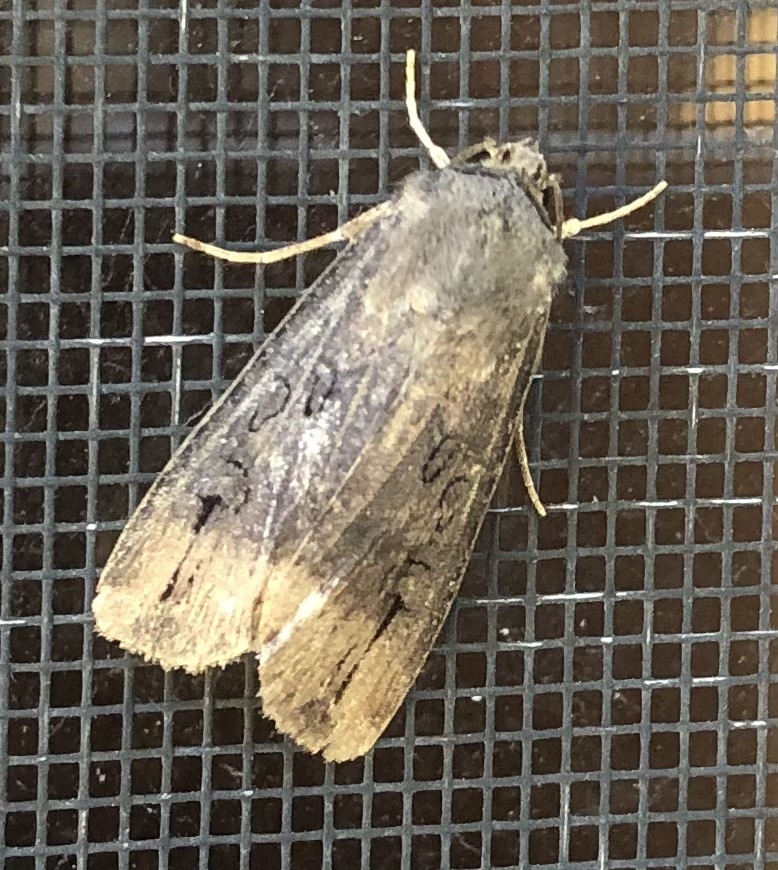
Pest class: cutworms